Sha-Amun-en-su

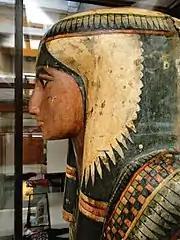
Profile face detail on the sarcophagus of Sha-Amun-in-su.

The Sha-Amun-en-su sarcophagus was composed of box and lid, both carved in polychrome stuccoed wood. It was 1,58 meters high and was made around 750 BC. Throughout its nearly three millennia of history, since it had been sealed with the mummified body of the singer and her votive amulets, the sarcophagus had never been opened. It was a highly representative example of Egyptian funerary art from the 8th and 9th centuries BC, characterized by the profusion of references to Heliopolitan theology.